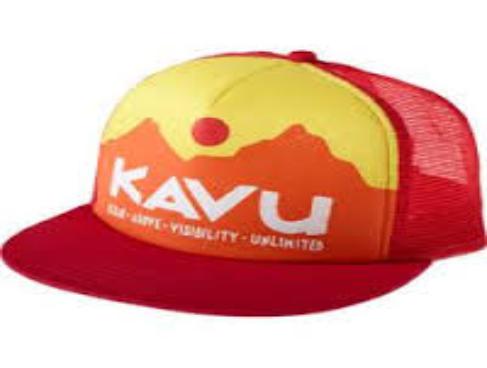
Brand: Kavu
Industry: Clothes